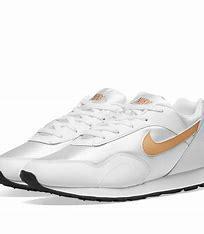
Brand: Nike
Model: Outburst